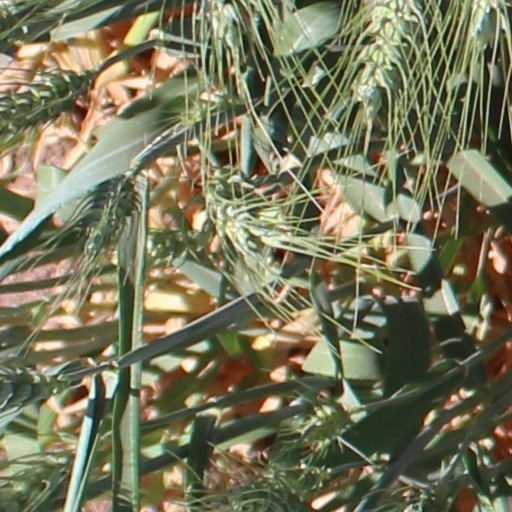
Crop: wheat